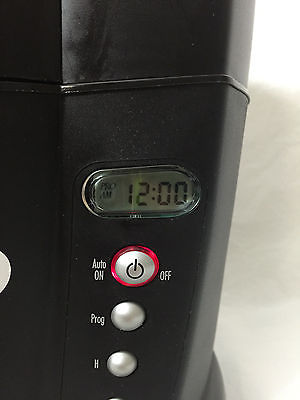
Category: coffee maker